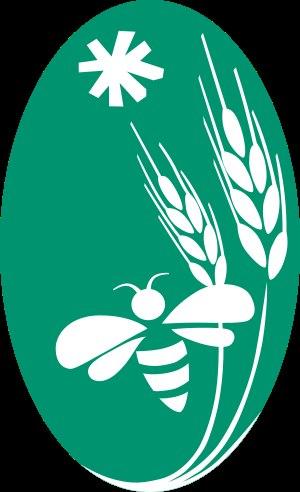
Le parc naturel régional du Gâtinais français est une aire protégée située au sud de l’Île-de-France. Surnommé « pays des mille clairières et du grès », le site est classé « parc naturel régional » depuis le 4 mai 1999.